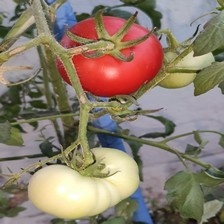
Label: tomato